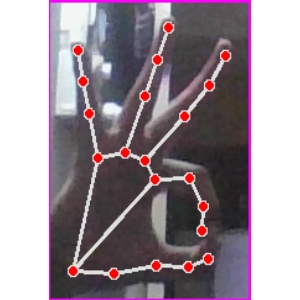
अक्षर: ण